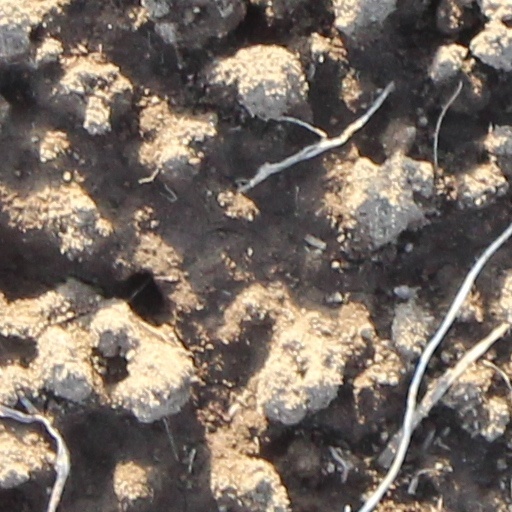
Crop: wheat